Eglinton Country Park

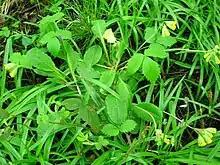
Cowslips in woodland near Sourlie

In 1297 Edward I sent a punitive expedition under Sir Henry Percy to Irvine to quash an armed uprising against his dethronement of John Balliol. The Earl of Carrick, Robert Bruce and others led the Scottish army, however after much argument they decided to submit without a fight. The submission resulted in the signing of the 'Treaty of Irvine', supposedly at Seagate Castle in Irvine. The story became embellished with a purely fanciful involvement of William Wallace in a brave action here. The memorial commemorates an event that might be best forgotten.